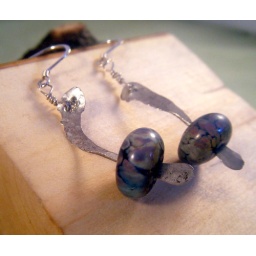
lampwork glass beads in watercolors on hammered sterling silver wire